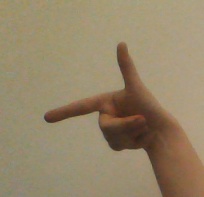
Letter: yaa